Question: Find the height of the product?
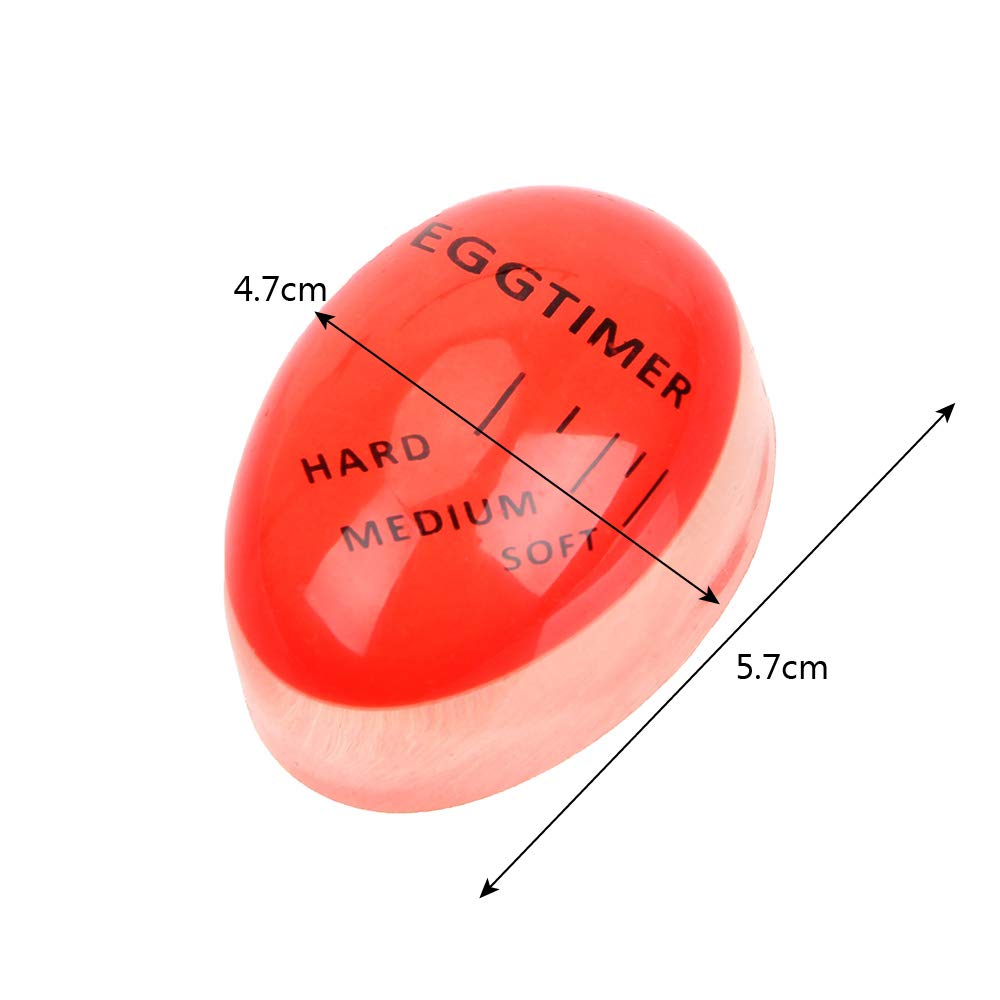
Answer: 4.7 centimetre